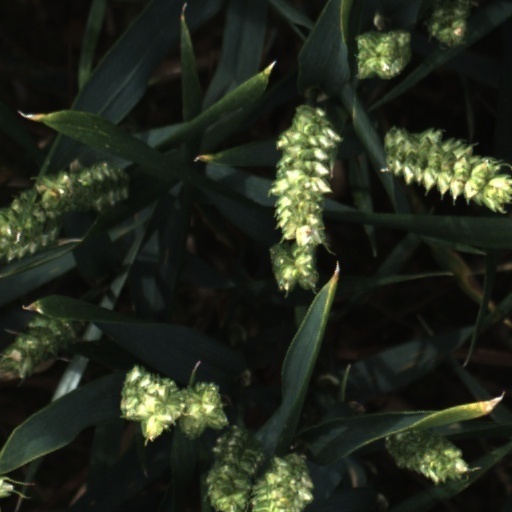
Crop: wheat